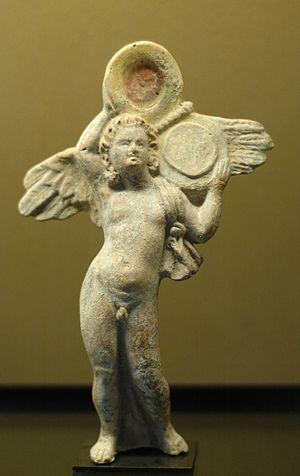
Éros tenant un miroir pour Aphrodite. Terre cuite, Myrina, fin du Ier siècle av. J.-C.